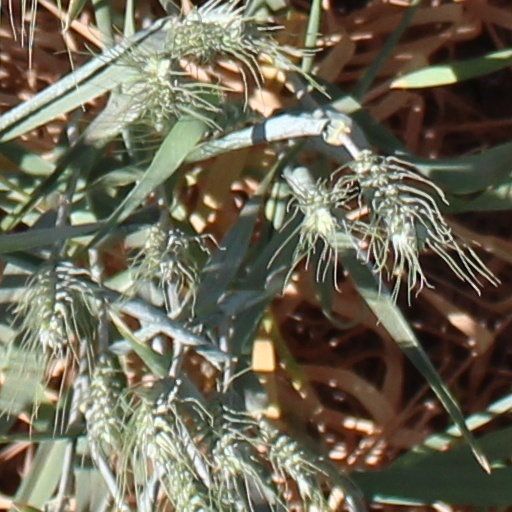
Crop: wheat